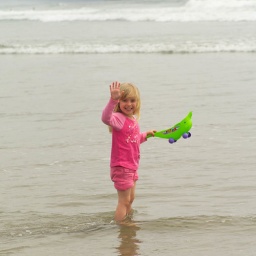
Girl standing in water on beach, Pacific Rim Park, Vancouver Island, Canada